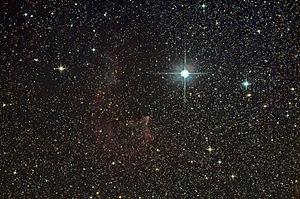
IC 63
IC 63 est une nébuleuse à diffusion dans la constellation de Cassiopée.